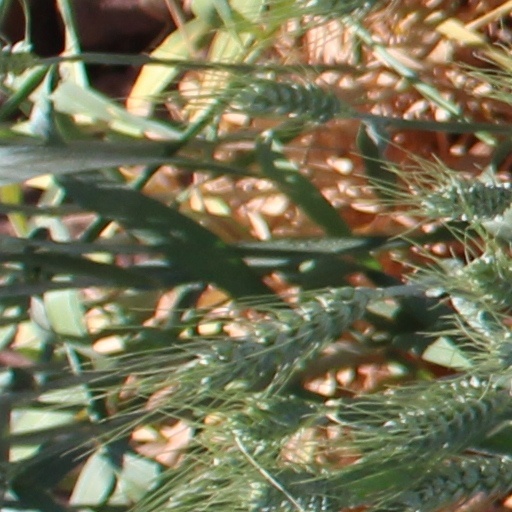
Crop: wheat